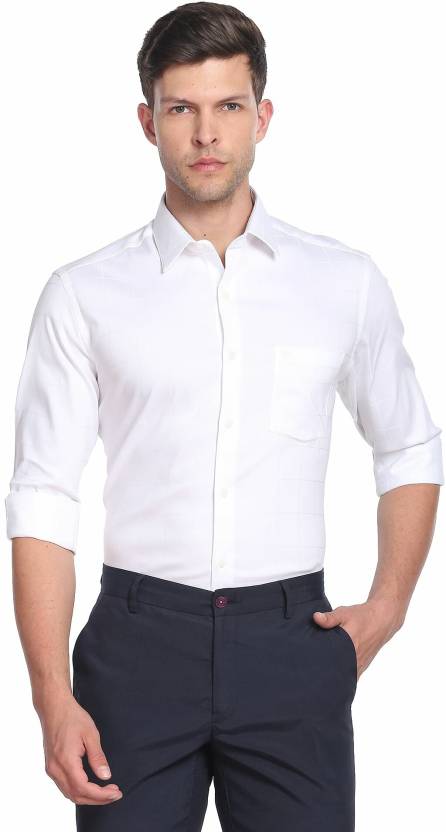
Product: Men Slim Fit Solid Cut Away Collar Formal Shirt
Price: ₹1,232
Colors: White
Pattern: Solid
Description: Checkered Cotton Blend Formal Shirt with Full Sleeves and Semi Cut Away Collar
Other details: Semi Cut Away Collar